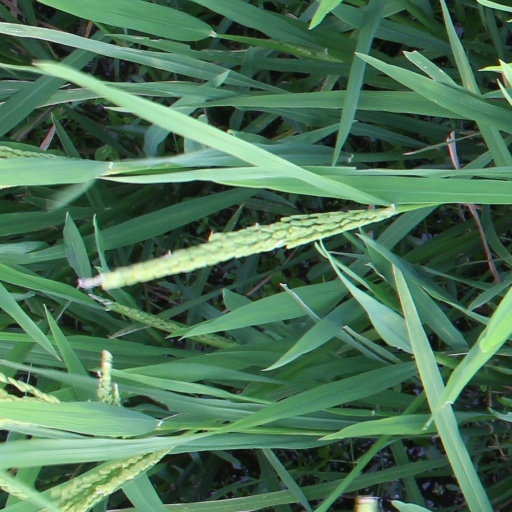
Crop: rice